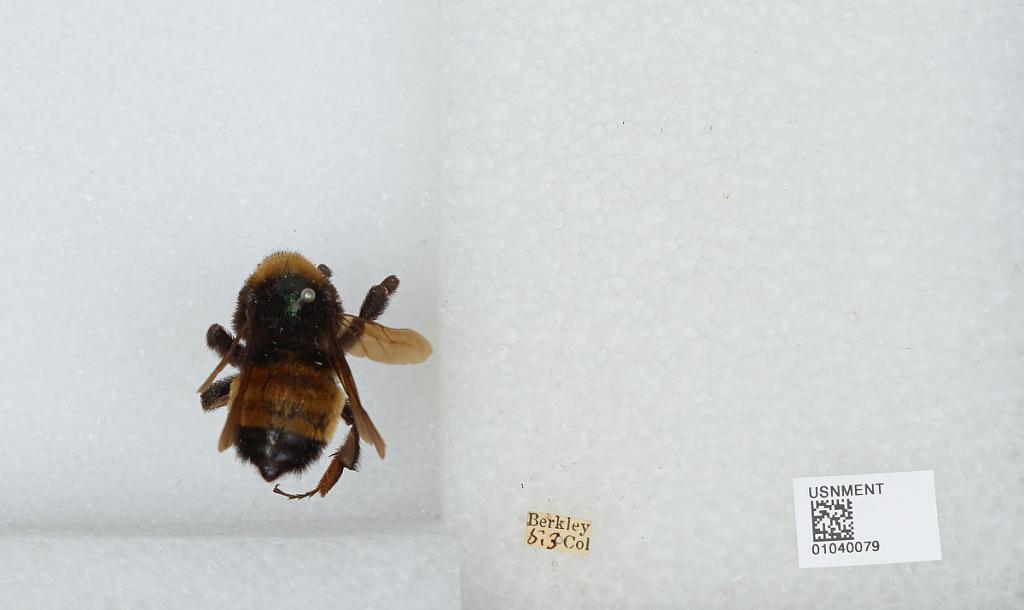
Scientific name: Bombus (Fervidobombus) pensylvanicus pensylvanicus (De Geer)
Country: United States
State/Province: Colorado
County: Adams
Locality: Berkley
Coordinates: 39.8044, -105.026